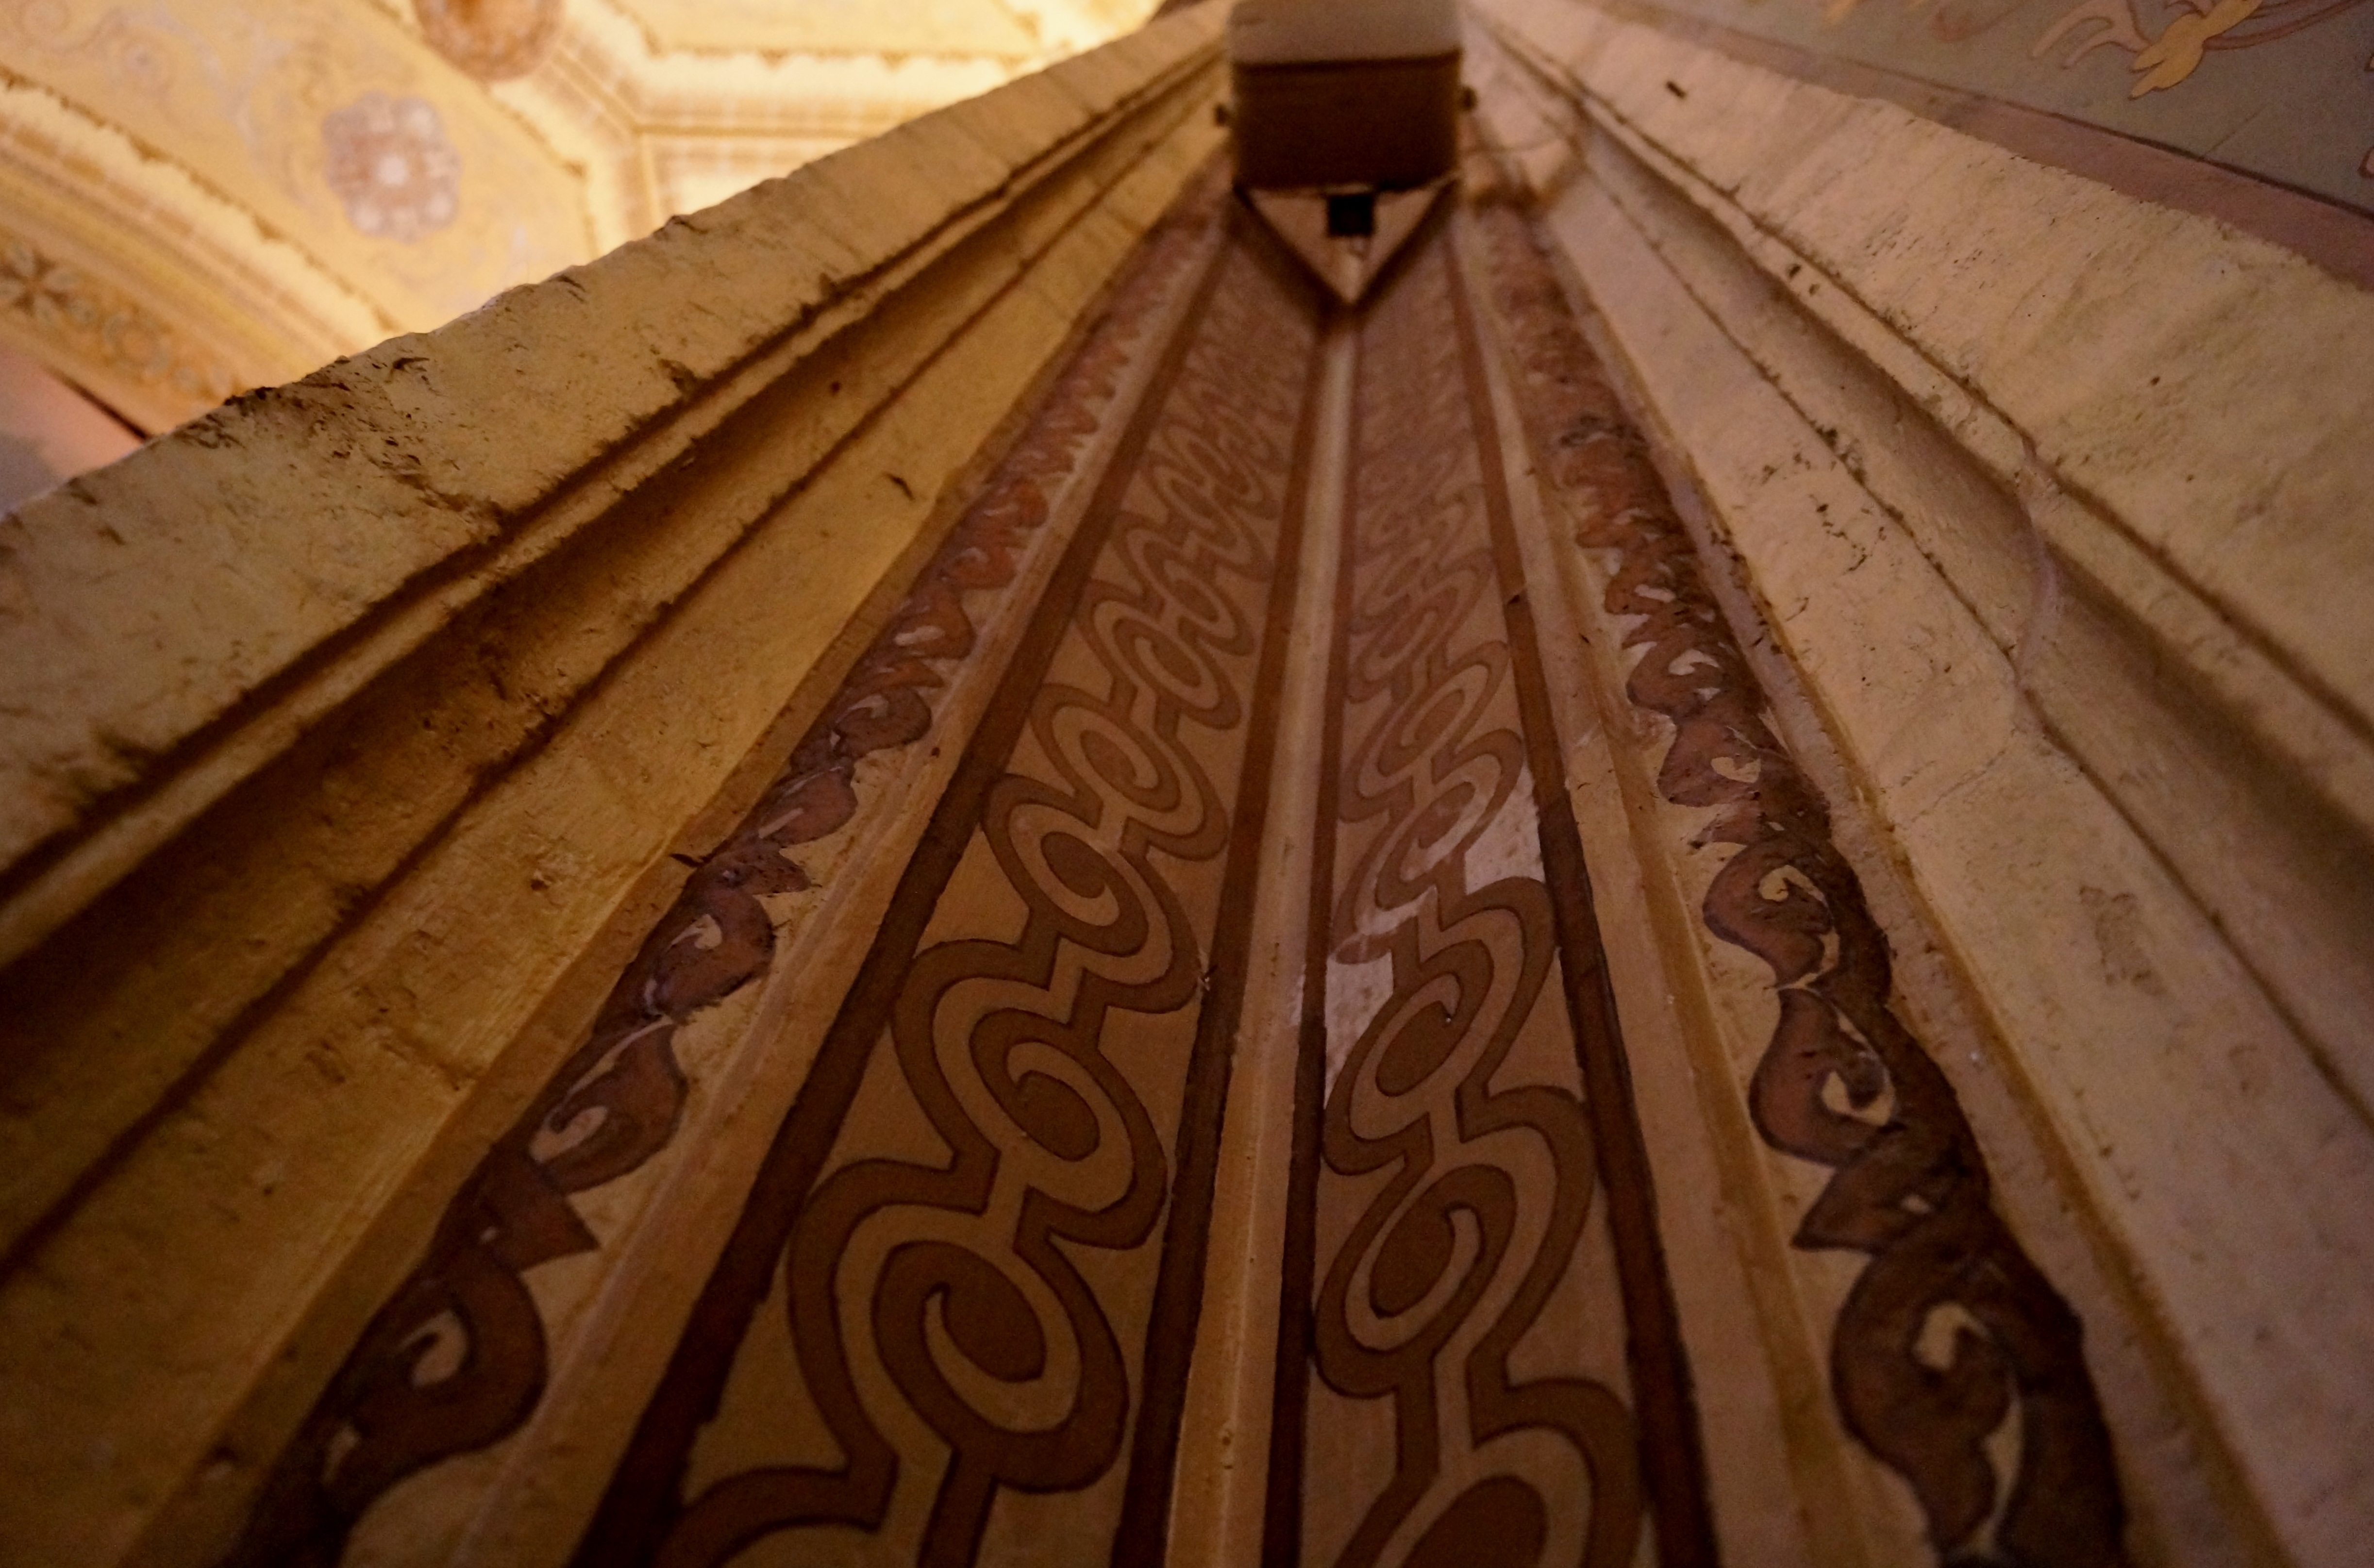
architecture, wood, floor, perspective, old, beam, ceiling, construction, pillar, church, waves, temple, corner, hardwood, detail, basilica, carving, flooring, wood flooring, abutment